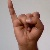
The image shows a hand gesture representing the letter 'I' in Indian Sign Language.